History of Boston

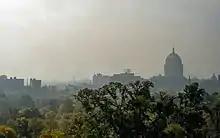
The Old John Hancock Tower and Boston skyline, as it appeared in 1956

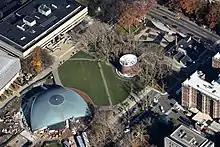
Local universities like MIT were important to the emergence of Boston's tech industry

From the mid-to-late-19th century, the Boston Brahmins flourished culturally—they became renowned for its rarefied literary culture and lavish artistic patronage. Literary residents included, among many others, writers Nathaniel Hawthorne, Henry Wadsworth Longfellow, Oliver Wendell Holmes Sr., James Russell Lowell, and Julia Ward Howe, as well as historians John Lothrop Motley, John Gorham Palfrey, George Bancroft, William Hickling Prescott, Francis Parkman, Henry Adams, James Ford Rhodes, Edward Channing and Samuel Eliot Morison. Also there were theologians and philosophers such as William Ellery Channing, Ralph Waldo Emerson and Mary Baker Eddy. When Bret Harte visited Howells, he remarked that in Boston "it was impossible to fire a revolver without bringing down the author of a two-volume work." Boston had many great publishers and magazines, such as "The Atlantic Monthly" (founded 1857) and the publishers Little, Brown and Company, Houghton Mifflin, and Harvard University Press.